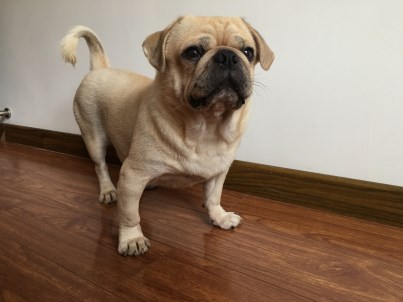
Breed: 798-n000130-pug